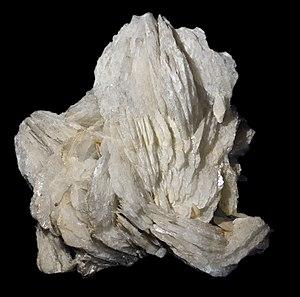
Barite Localité
La barytine est une espèce minérale composée de sulfate de baryum de formule BaSO₄ avec des traces de Sr, Ca et Pb. Ce minéral, d'origine hydrothermale, présente de nombreuses variétés. Sa densité et le baryum qu'il contient sont les causes principales de ses utilisations industrielles et plusieurs millions de tonnes de barytine sont extraits et produits chaque année.